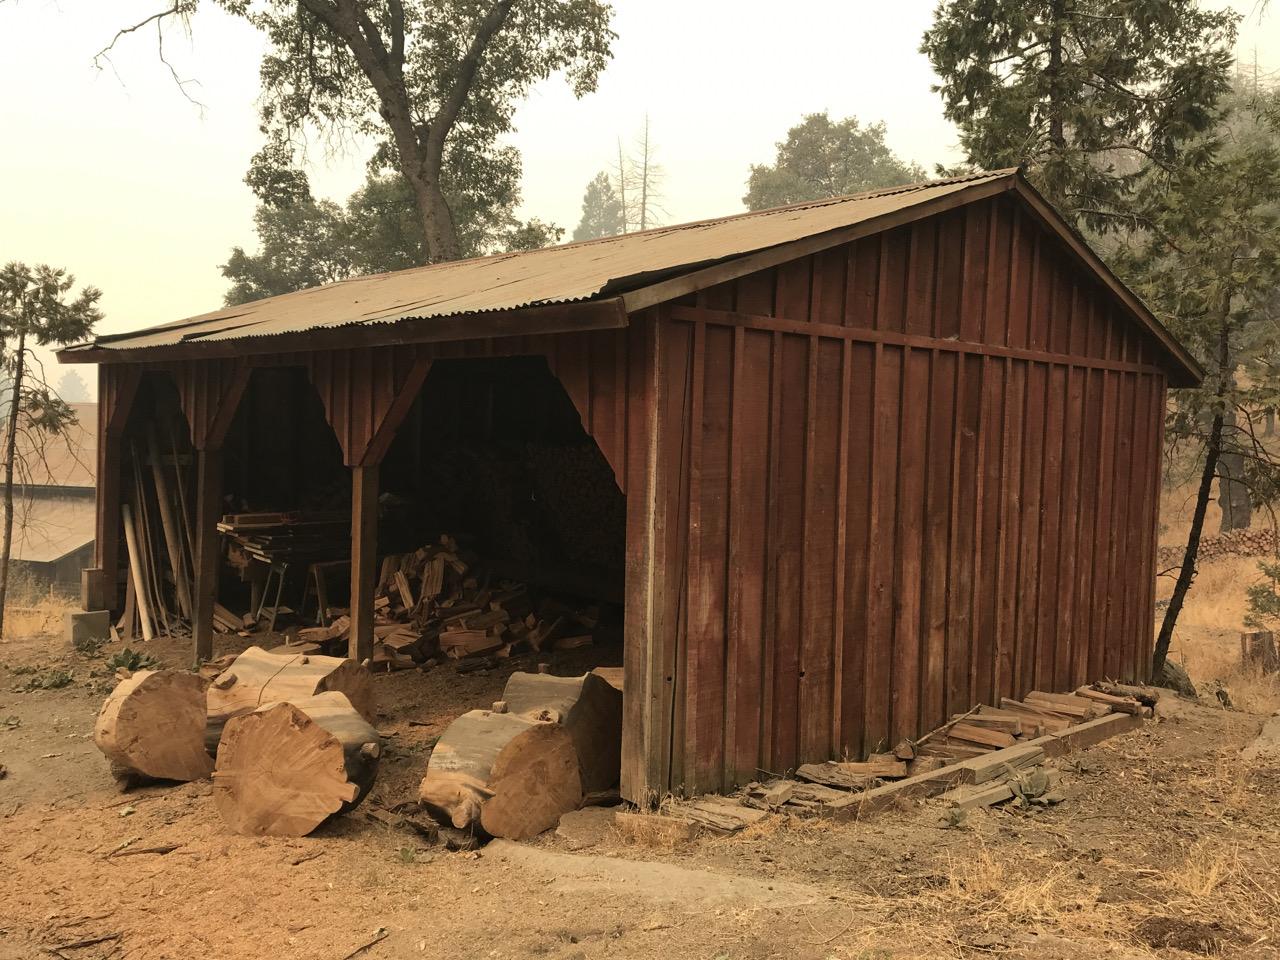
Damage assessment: no_damage